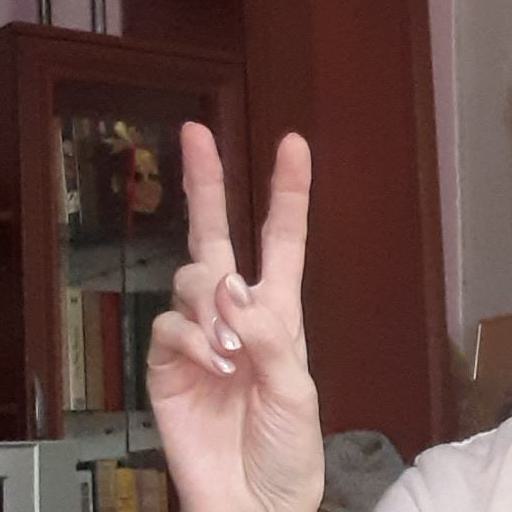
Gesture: peace